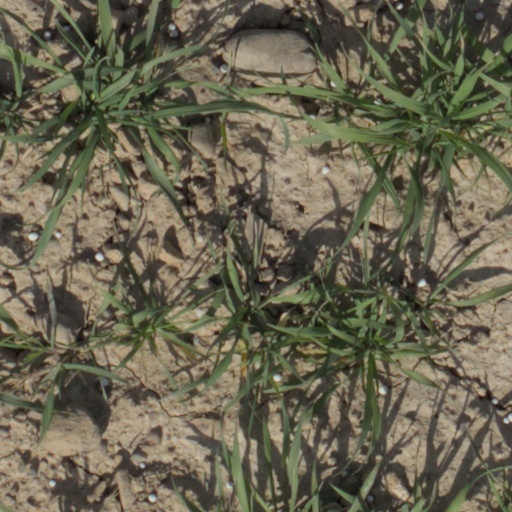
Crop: wheat